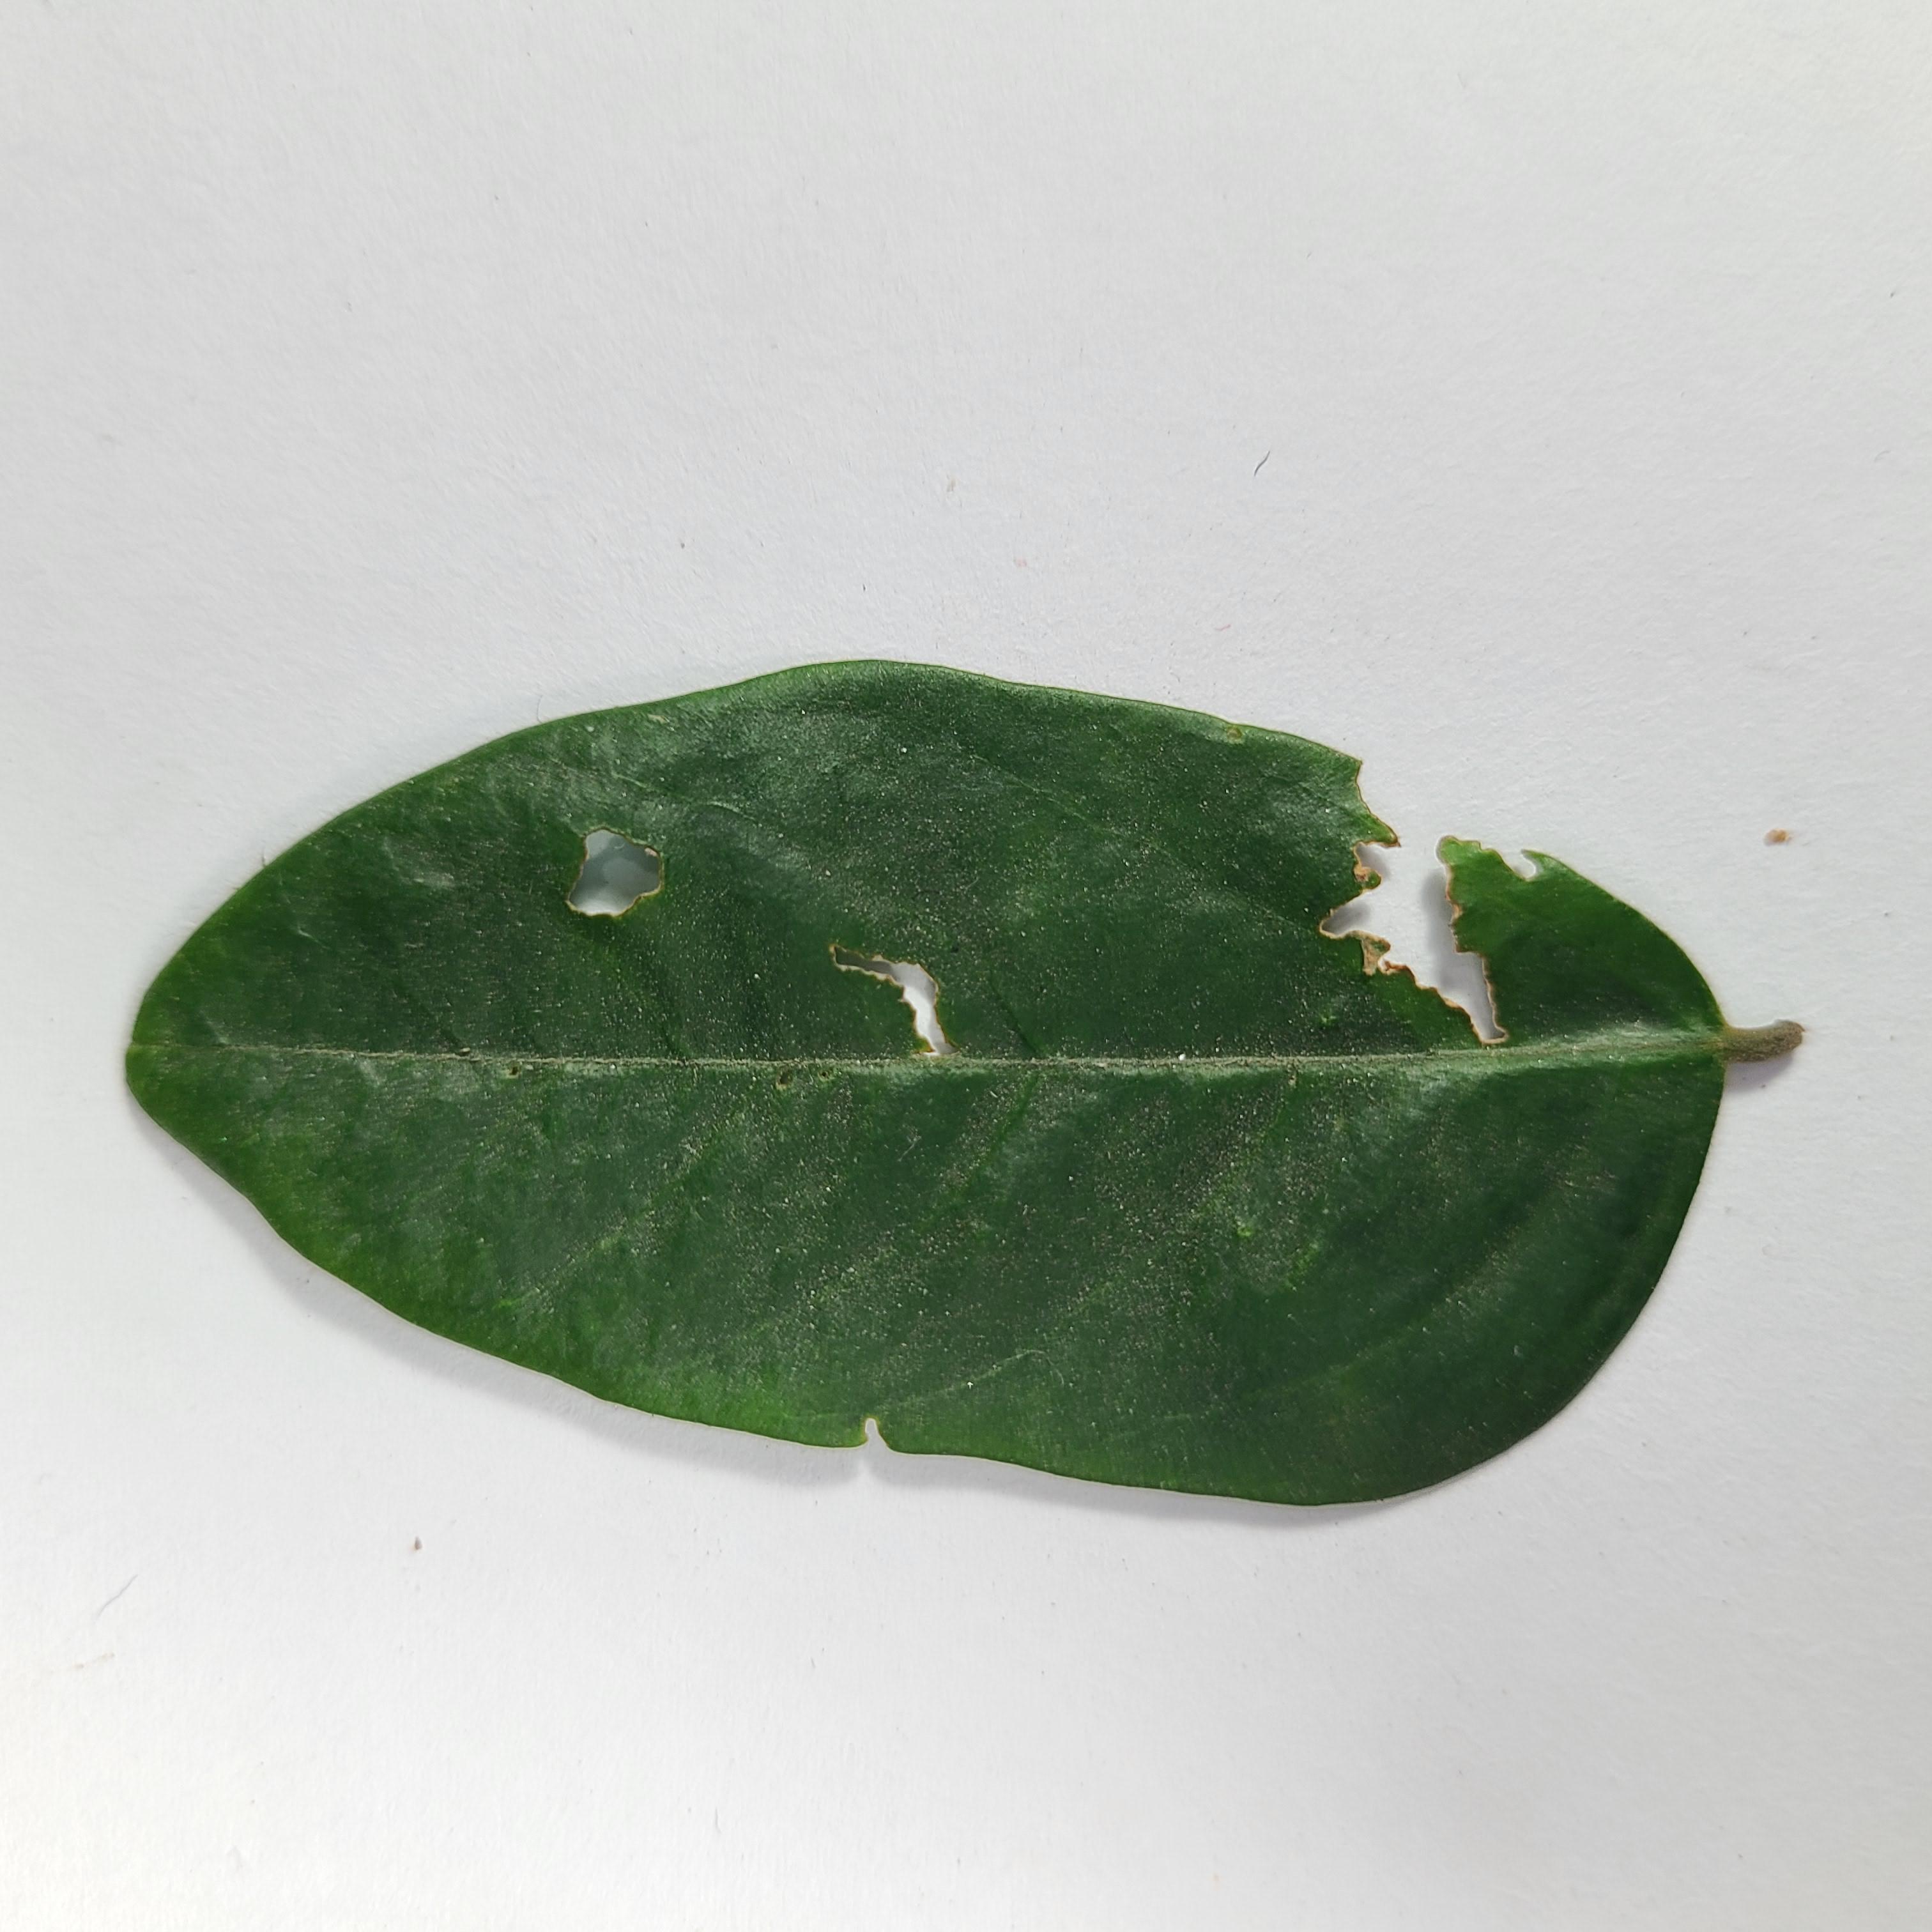
Label: Insect Hole leaves